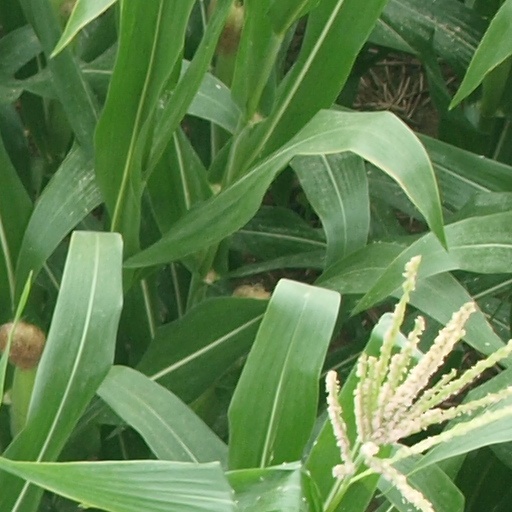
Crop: maize; corn